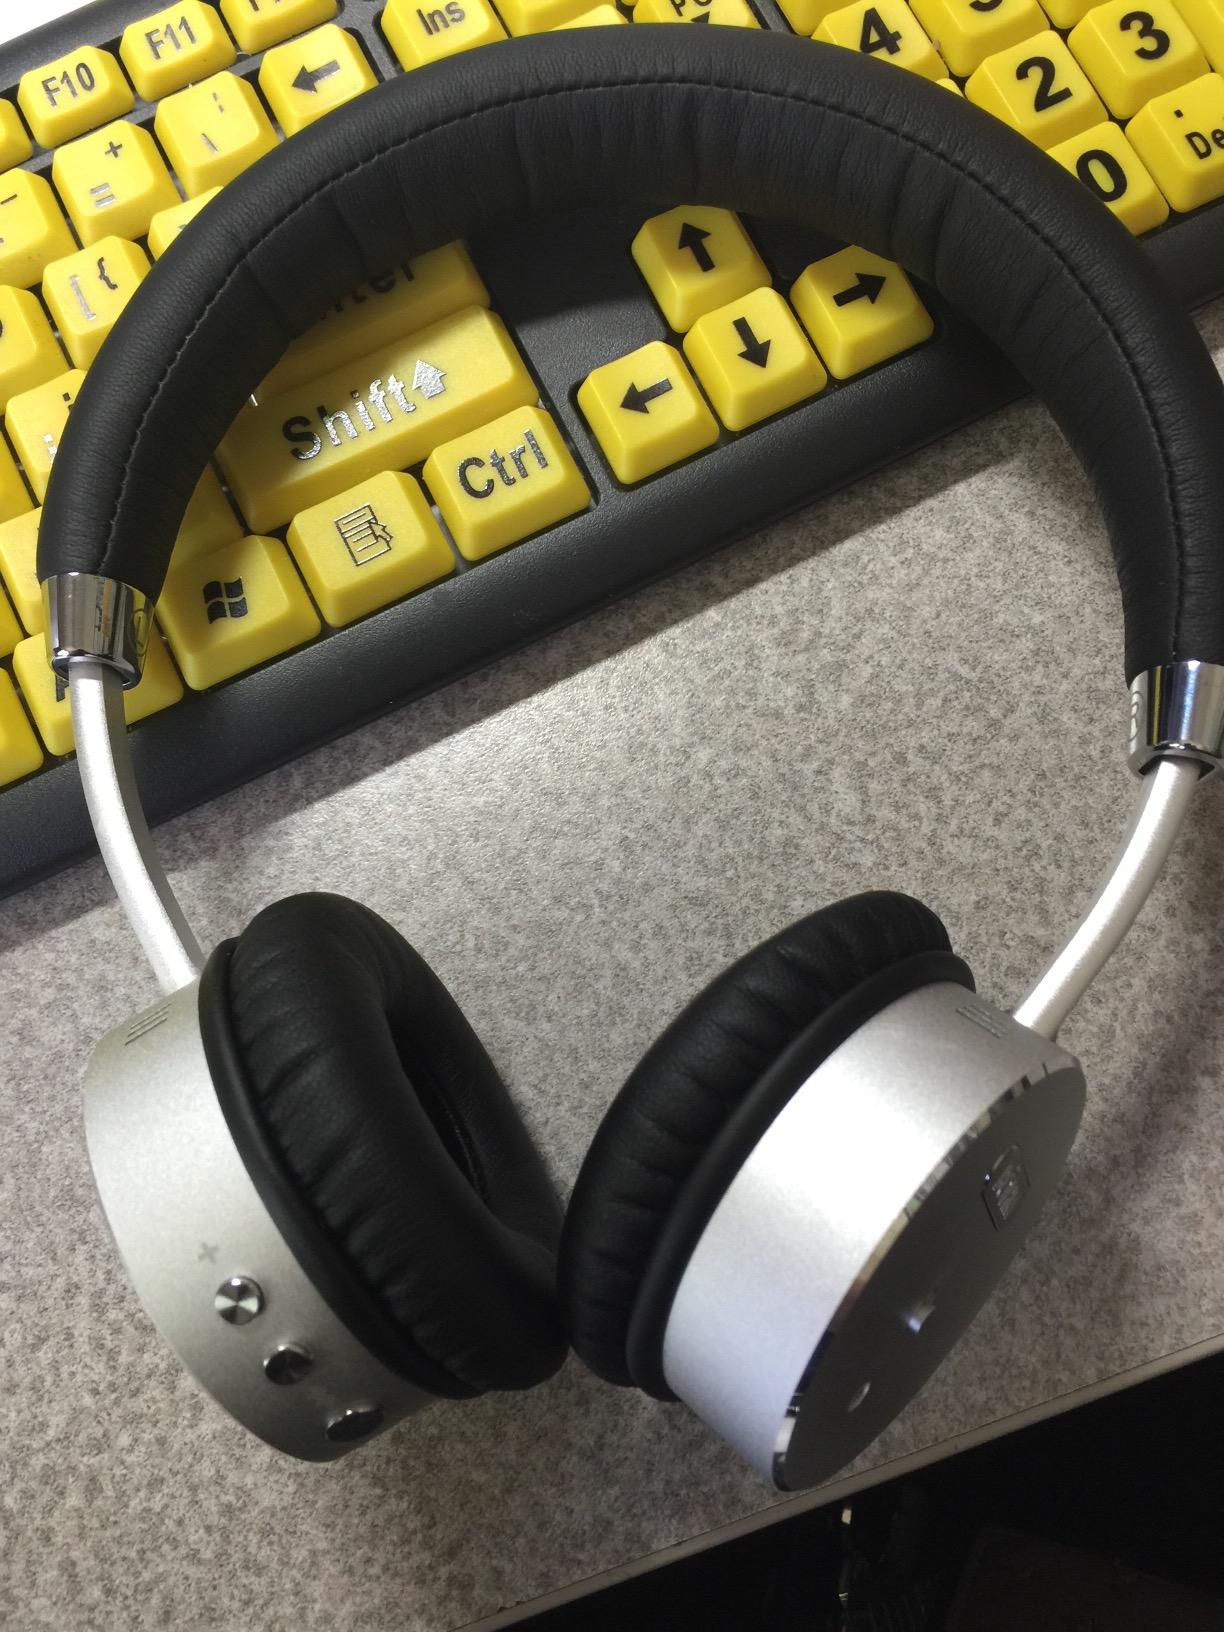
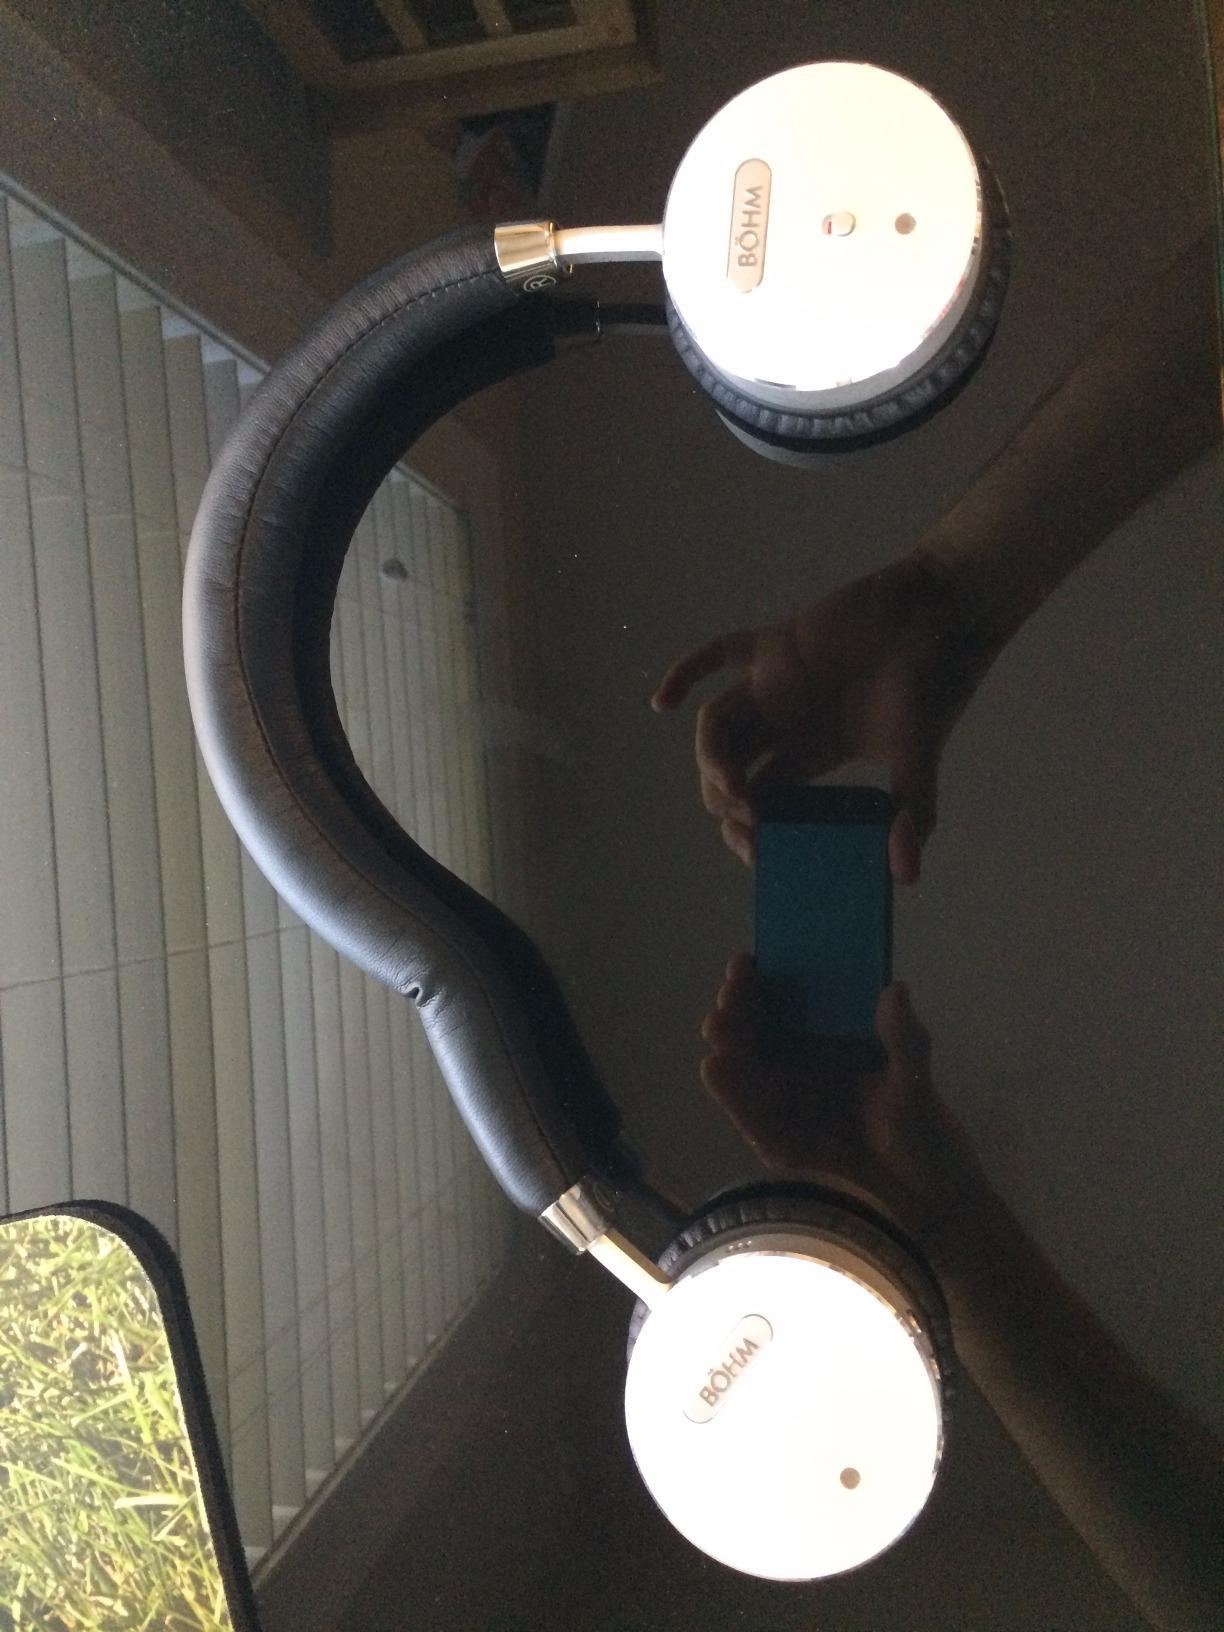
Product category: headphones
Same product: yes